Veng Abbey

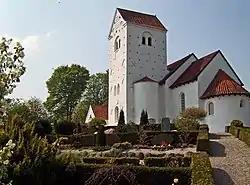
Veng Church

Veng Church ("Veng Kirke") was constructed some time after 1100, probably as a replacement for an earlier wooden structure. It was built of limestone blocks, as were many early Danish monasteries, in the Romanesque style. It had a flat timber roof, a single nave, a choir, and an apse with two transepts, each with its own apse. The outside of the church retains several carved stones and other decorations from the original building.